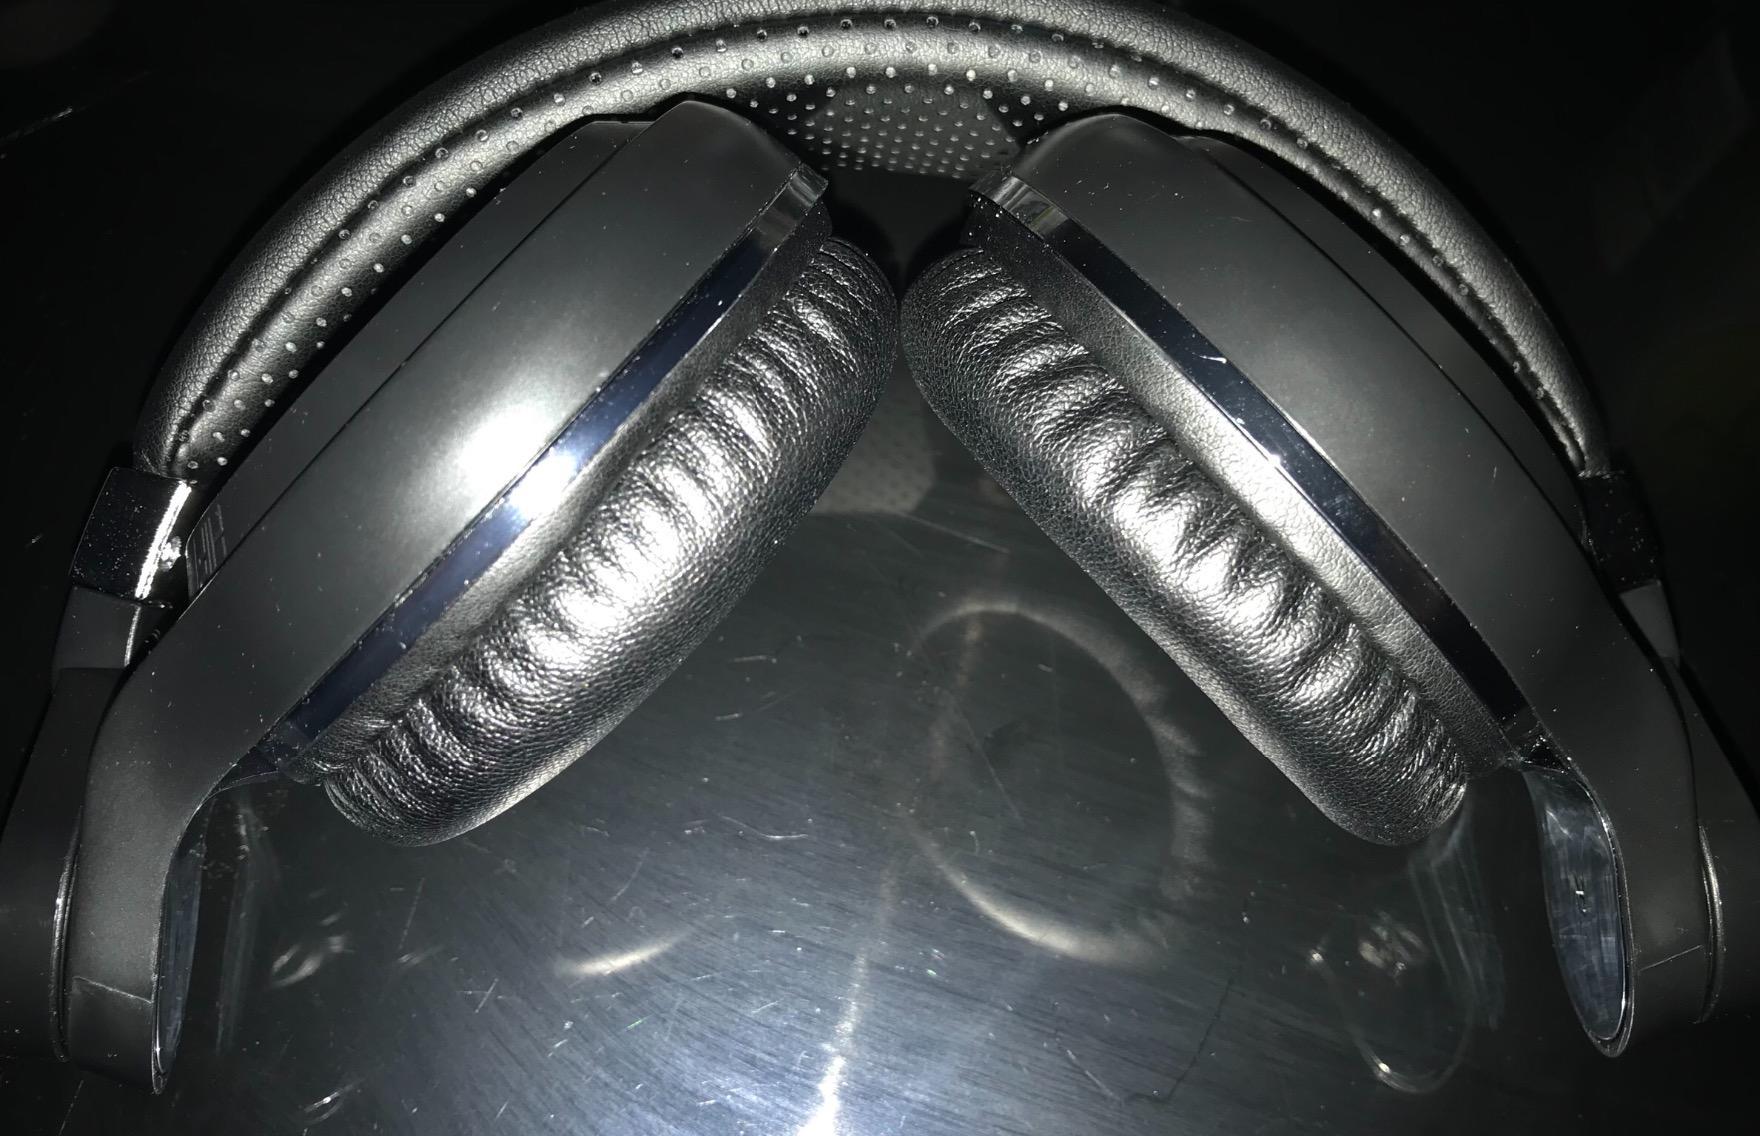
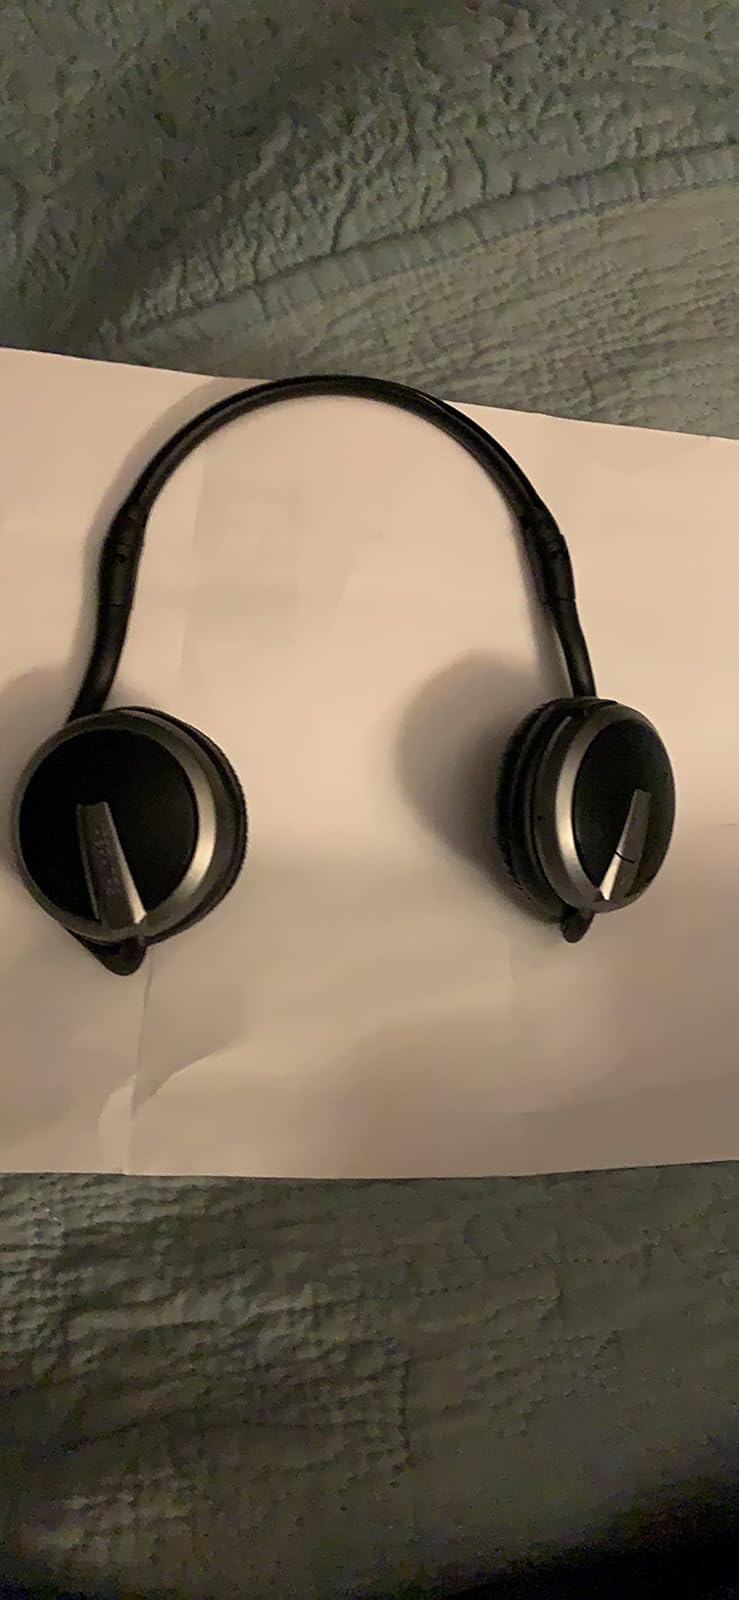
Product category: headphones
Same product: no